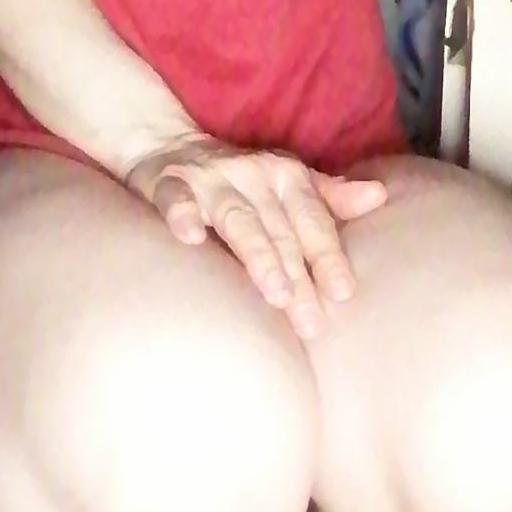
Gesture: no_gesture